Kadaisi Kadhal Kadhai

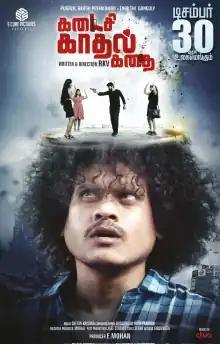
Theatrical release poster

Kadaisi Kadhal Kadhai is a 2022 Indian Tamil-language romantic drama film directed by RKV and starring Akash Premkumar, Enakshi Ganguly and Mime Gopi in the lead roles. It was released on 30 December 2022.